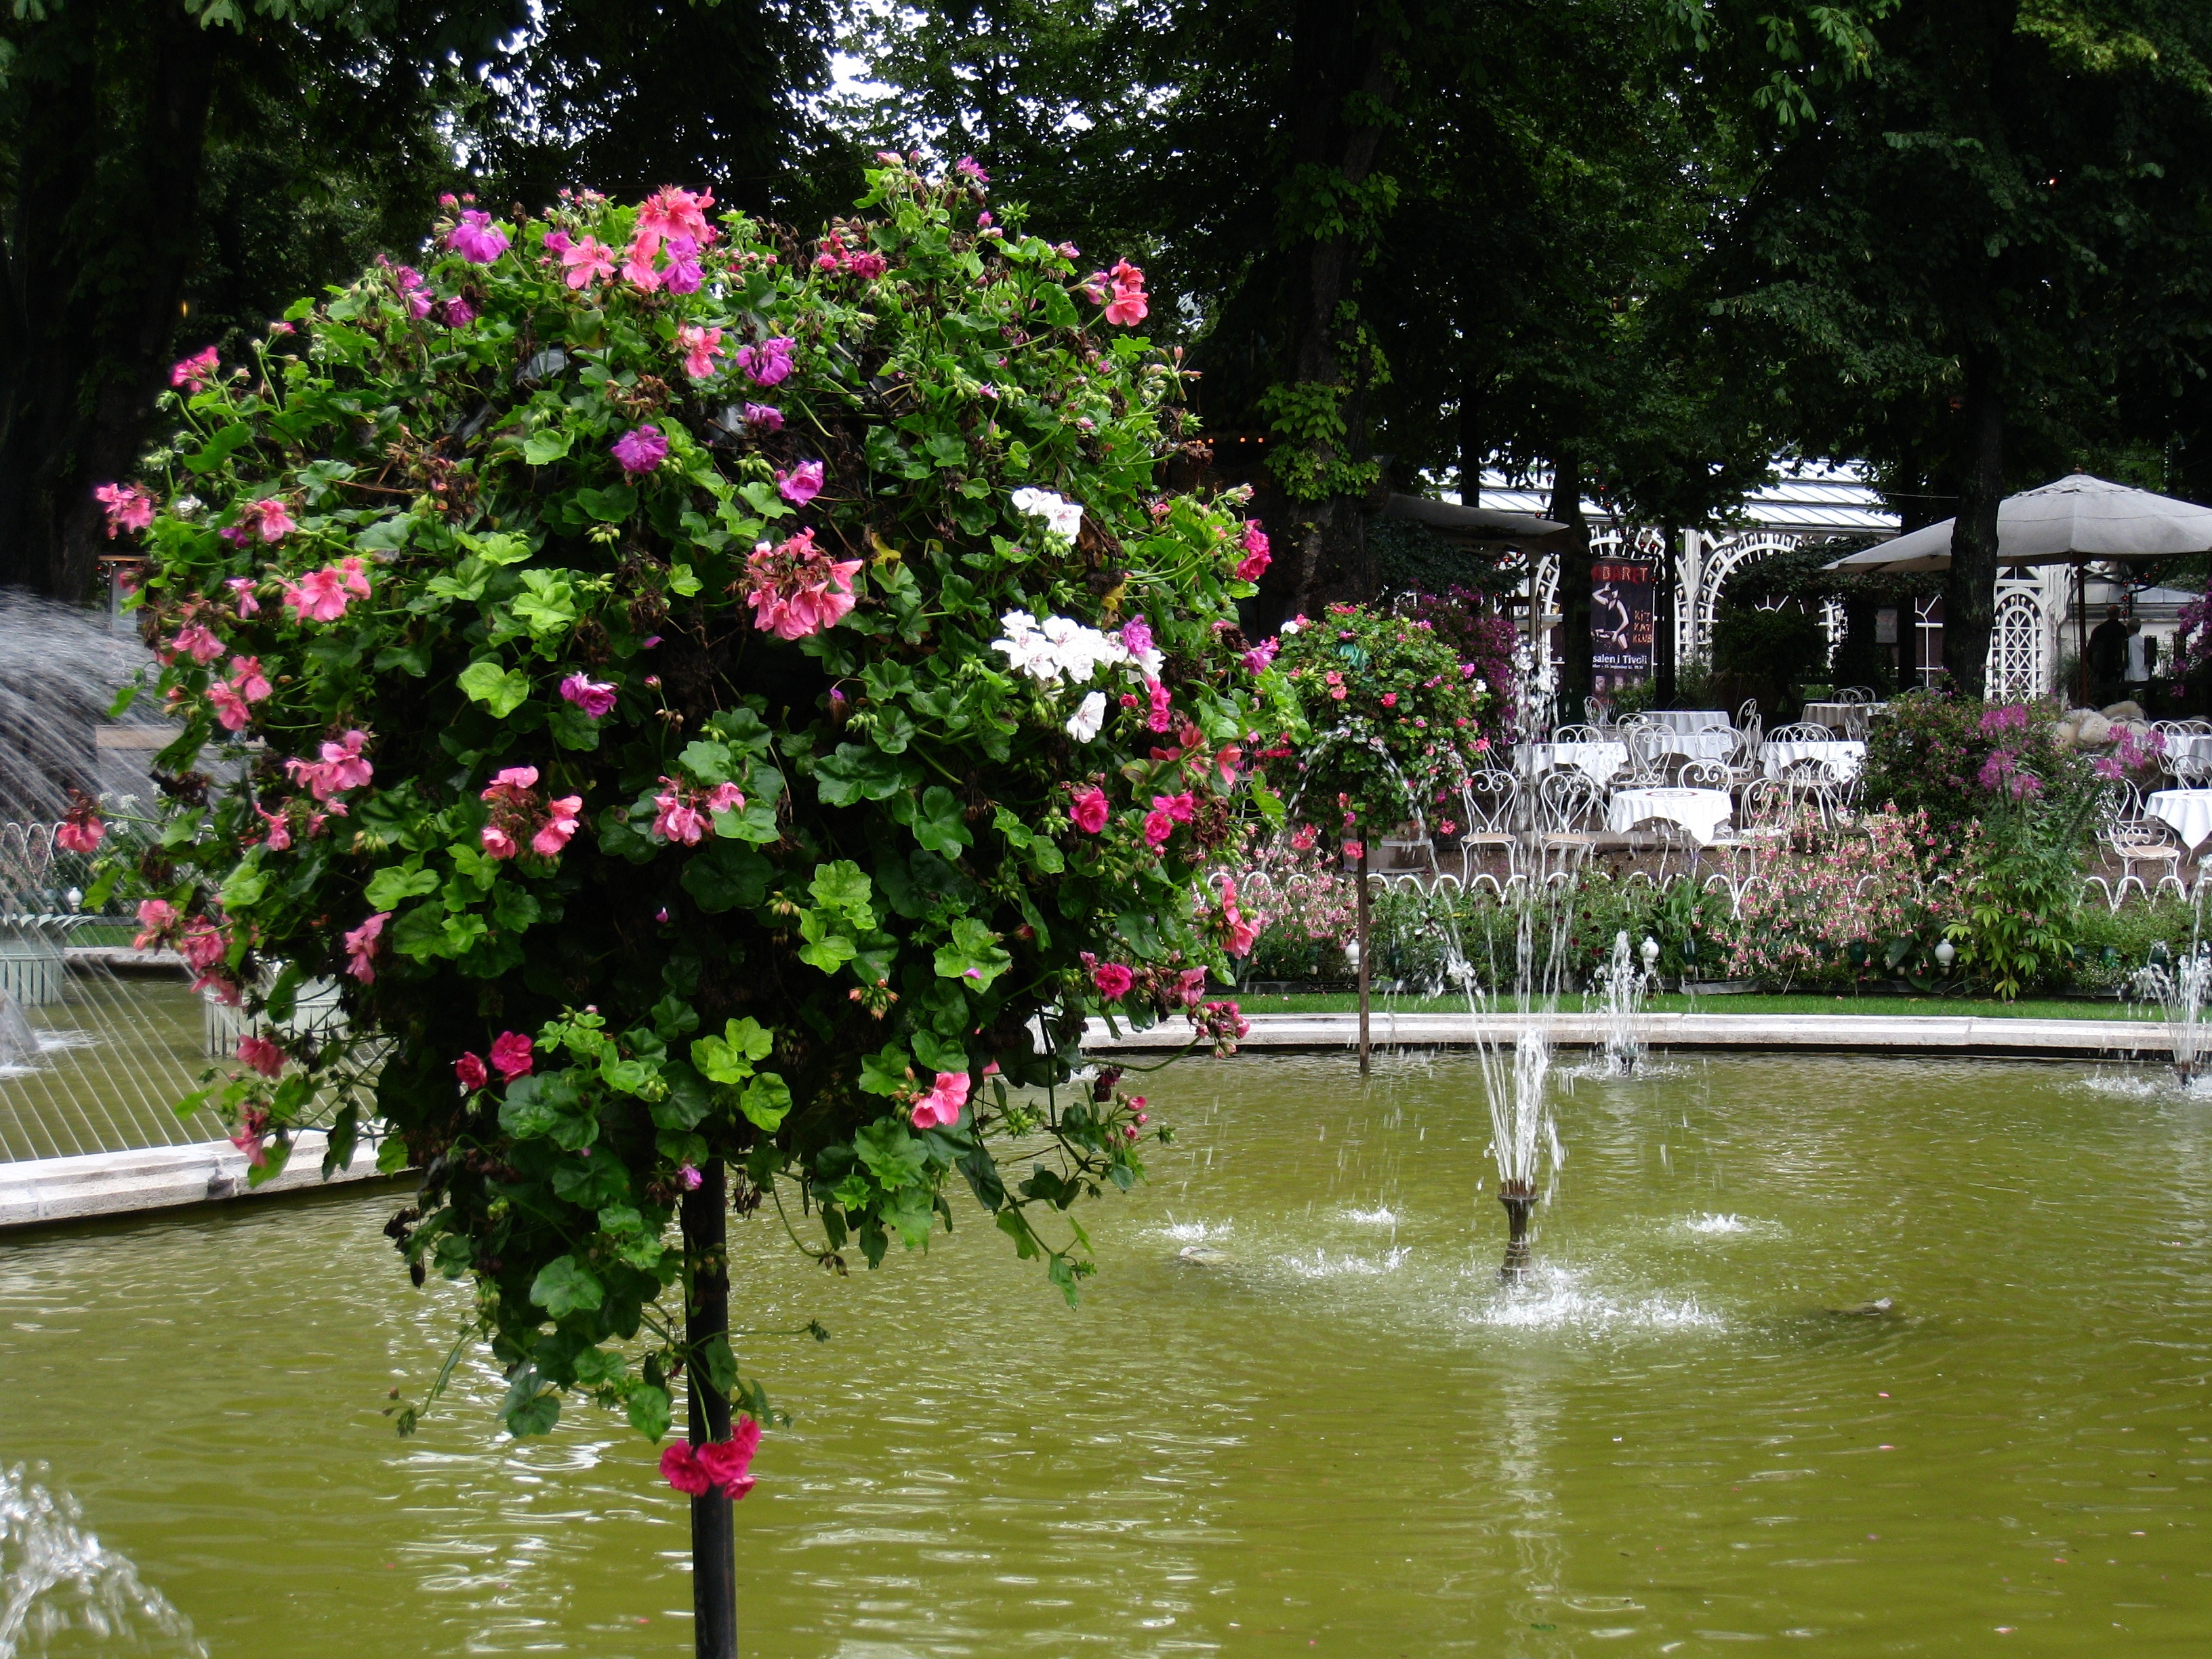
tree, water, plant, flower, summer, park, backyard, botany, garden, flowers, buildings, shrub, fountain, denmark, yard, tivoli, flowering plant, woody plant, land plant